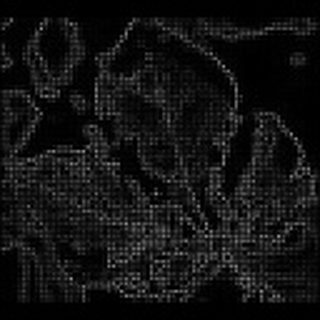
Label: cotton_bacterial_blight